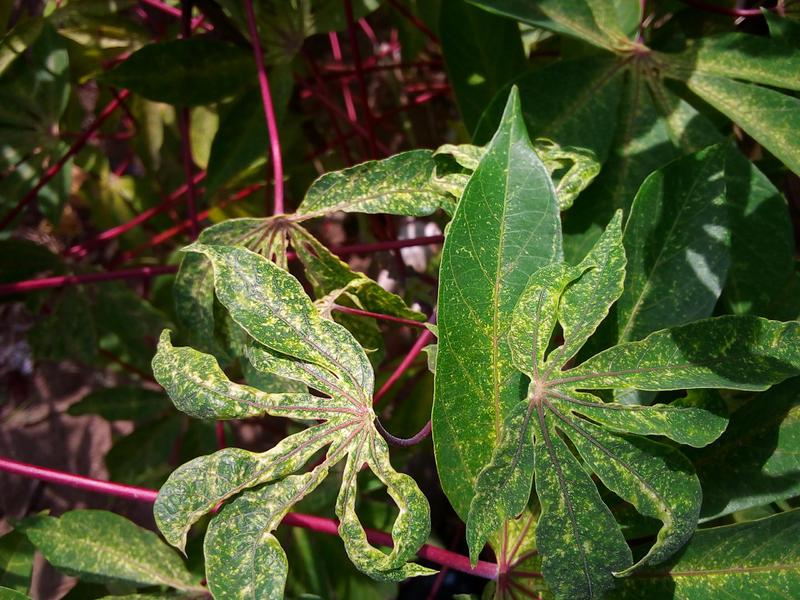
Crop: cassava
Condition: green_mottle